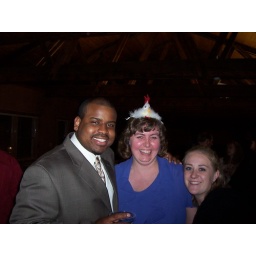
I don't know why but we really wanted a picture with this lady in the chicken hat